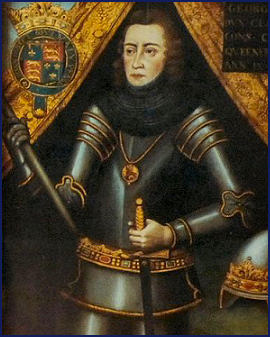
จอร์จ แพลนแทเจเนต ดยุกที่ 1 แห่งแคลเรนซ์

จอร์จ แพลนแทเจเนต ดยุกที่ 1 แห่งแคลเรนซ์ (; 21 ตุลาคม ค.ศ. 1449 – 18 กุมภาพันธ์ ค.ศ. 1478) เป็นบุตรชายคนที่สามของริชาร์ด แพลนแทเจเนต ดยุกที่ 3 แห่งยอร์ก และซิซิลิ เนวิลล์ และเป็นพระอนุชาของสมเด็จพระเจ้าเอ็ดเวิร์ดที่ 4 แห่งอังกฤษ|พระเจ้าเอ็ดเวิร์ดที่ 4 และพระเชษฐาของสมเด็จพระเจ้าริชาร์ดที่ 3 แห่งอังกฤษ|พระเจ้าริชาร์ดที่ 3
ดยุคแห่งแคลเรนซ์มีบทบาทสำคัญในความขัดแย้งในการอ้างสิทธิในการครองราชบัลลังก์ที่ทำให้เกิดสงครามดอกกุหลาบ และถูกประหารชีวิตในข้อหากบฏต่อแผ่นดินในการวางแผนโค่นราชบัลลังก์ของพระเชษฐาสมเด็จพระเจ้าเอ็ดเวิร์ดที่ 4 แห่งอังกฤษ|พระเจ้าเอ็ดเวิร์ดที่ 4
== วัยเยาว์ ==
จอร์จ แพลนแทเจเนตเป็นบุตรชายที่รอดชีวิตคนที่สามของริชาร์ด แพลนแทเจเนต ดยุกที่ 3 แห่งยอร์ก|ริชาร์ด แพลนแทเจเนต ดยุคแห่งยอร์กและเซซิลี เนวิลล์ ดัชเชสแห่งยอร์ก|เซซิลี เนวิลล์ เกิดเมื่อวันที่ 21 ตุลาคม ค.ศ. 1449 ที่ปราสาทดับลิน ในช่วงที่บิดากำลังทำหน้าที่เป็นข้าหลวงใหญ่แห่งไอร์แลนด์ จอร์จมีพี่น้องร่วมบิดามารดาสองคน คือ เอ็ดเวิร์ด (ต่อมาคือพระเจ้าเอ็ดเวิร์ดที่ 4 แห่งอังกฤษ) และริชาร์ด (ต่อมาคือพระเจ้าริชาร์ดที่ 3 แห่งอังกฤษ)
ดยุกแห่งยอร์ก บิดาของจอร์จเป็นบุคคลสำคัญในสงครามดอกกุหลาบ โดยเป็นผู้ท้าทายฝ่ายราชวงศ์แลงคัสเตอร์|แลงคัสเตอร์ด้วยการอ้างสิทธิ์ในบัลลังก์อังกฤษจนถูกสังหารในยุทธการเวคฟิลด์|สมรภูมิเวคฟิลด์ในเดือนธันวาคม ค.ศ. 1460 ศีรษะของเขาถูกสวมมงกุฎกระดาษเป็นการเยาะเย้ยและถูกเสียบประจานที่มิกเคิลเกตในเมืองยอร์ก เอ็ดมันด์ เอิร์ลแห่งรัตแลนด์ บุตรชายคนที่สองของดยุคก็ถูกสังหารในสมรภูมิเดียวกัน เพื่อความปลอดภัยมารดาของจอร์จได้ส่งตัวจอร์จกับน้องชาย คือ ริชาร์ด ไปแคว้นบูร์กอญ|บูร์กอญ
เอ็ดเวิร์ด เอิร์ลแห่งมาร์ช พี่ชายของจอร์จสานต่อการอ้างสิทธิ์ในบัลลังก์ของฝ่ายราชวงศ์ยอร์ก|ยอร์กและเอาชนะฝ่ายแลงคัสเตอร์ได้ที่มอร์ติเมอร์ส์ครอสในเดือนกุมภาพันธ์ ค.ศ. 1461 จากนั้นได้ประกาศตนเป็นกษัตริย์ที่ยุทธการที่ทาวตัน|ทาวตันในยอร์กเชอร์ในวันที่ 29 มีนาคม ซึ่งตรงกับวันอาทิตย์ใบลานของปี ค.ศ. 1461 เอ็ดเวิร์ดปราบกองกำลังแลงคัสเตอร์ภายใต้การนำของดยุคแห่งซอเมอร์เซ็ตและเดินทางเข้าสู่ลอนดอนในเดือนมิถุนายน จากนั้นได้เข้ารับการสวมมงกุฎเป็นพระเจ้าเอ็ดเวิร์ดที่ 4 ที่วิหารเวสต์มินสเตอร์
== ดยุคแห่งแคลเรนซ์ ==
ไฟล์:George Plantagenet, Duke of Clarence.jpg|left|thumb|จอร์จ แพลนแทเจเนต ดยุคแห่งแคลเรนซ์
กษัตริย์คนใหม่มีความกรุณาต่อน้องชายทั้งสอง พระองค์ได้แต่งตั้งจอร์จซึ่งขณะนั้นมีอายุ 11 ปีเป็นดยุคแห่งแคลเรนซ์ในปี ค.ศ. 1461 และตั้งเป็นข้าหลวงใหญ่แห่งไอร์แลนด์ในปี ค.ศ. 1462 ส่วนริชาร์ดได้รับแต่งตั้งเป็นดยุคแห่งกลอสเตอร์ ความไม่ลงรอยกันระหว่างพี่น้องเริ่มก่อตัวขึ้นในปี ค.ศ. 1464 เมื่อพระเจ้าเอ็ดเวิร์ดแต่งตั้งเอลิซาเบธ วูดวิลล์ ภรรยาของอัศวินฝ่ายแลงคัสเตอร์เป็นพระราชินี คนในครอบครัวที่ต่ำต้อยและโลภมากของพระราชินีได้รับพระราชทานตำแหน่งใหญ่ๆ เพื่อให้สมกับฐานะใหม่ของพระนาง สร้างความผิดหวังให้แก่ขุนนางเก่าแก่ โดยเฉพาะริชาร์ด เนวิลล์ เอิร์ลที่ 16 แห่งวอริก|ริชาร์ด เนวิลล์ เอิร์ลแห่งวอริค ลูกพี่ลูกน้องและไพร่ฟ้าผู้ทรงอำนาจของกษัตริย์ที่ต่อมาเป็นที่รู้จักในชื่อ "เอิร์ลแห่งวอริคผู้สร้างกษัตริย์ (วอริค เดอะ คิงเมกเกอร์)"
ในช่วงราวปี ค.ศ. 1468 ดยุคแห่งแคลเรนซ์ตกอยู่ใต้อิทธิพลของริชาร์ด เนวิลล์ เอิร์ลแห่งวอริค และมีแผนที่จะสมรสกับอิซาเบล เนวิลล์ ดัชเชสแห่งแคลเรนซ์|อิซาเบล เนวิลล์ซึ่งเป็นธิดาคนโตและทายาทของริชาร์ด เนวิลล์ ทว่ากษัตริย์ผู้เป็นพี่ชายขัดขวางการสมรสครั้งนี้ สองหนุ่มสาวขัดขืนคำสั่งของกษัตริย์และเดินทางไปกาแล (เมือง)|กาแลเพื่อเข้ารับการทำพิธีสมรสในเดือนกรกฎาคม ค.ศ. 1469 ในเดือนมีนาคม ค.ศ. 1470 ดยุคแห่งแคลเรนซ์และพ่อตาได้แอบสนับสนุนการก่อจราจลติดอาวุธในตอนเหนือของอังกฤษ เมื่อพระเจ้าเอ็ดเวิร์ดทราบข่าวการทรยศของน้องชาย พระองค์ได้ริบตำแหน่งข้าหลวงใหญ่แห่งไอร์แลนด์ที่เคยพระราชทานให้ ดยุคแห่งแคลเรนซ์ได้หนีไปฝรั่งเศสพร้อมกับเอิร์ลแห่งวอริค ด้วยแรงสนับสนุนจากพระเจ้าหลุยส์ที่ 12 แห่งฝรั่งเศส เอิร์ลแห่งวอริคได้ถวายตัวจงรักภักดีต่อมาร์กาเรตแห่งอ็องฌู|มาร์เกอรีตแห่งอ็องฌู พระราชินีผู้ถูกปลดจากบัลลังก์ และผนึกความสัมพันธ์ด้วยการให้แอนน์ เนวิลล์ ธิดาคนรองของตนสมรสกับเอ็ดเวิร์ดแห่งเวสต์มินสเตอร์ เจ้าชายแห่งเวลส์|เอ็ดเวิร์ด แพลนแทเจเนต เจ้าชายแห่งเวลส์ของฝ่ายแลงคัสเตอร์ซึ่งเป็นทายาทของพระเจ้าเฮนรีที่ 6 แห่งอังกฤษ|พระเจ้าเฮนรีที่ 6
ในเดือนกันยายนของปีเดียวกันดยุคแห่งแคลเรนซ์และเอิร์ลแห่งวอริคได้ทำการรุกรานอังกฤษจนช่วยให้พระเจ้าเฮนรีที่ 6 พระมหากษัตริย์แห่งราชวงศ์แลงคัสเตอร์ที่ถูกปลดจากตำแหน่งได้กลับคืนสู่บัลลังก์ ทว่าไม่นานดยุคแห่งแคลเรนซ์ก็เหนื่อยหน่ายกับการบริหารการปกครองของวอริคและไม่ชอบใจตนเองที่ต่อสู้เพื่อราชวงศ์แลงคัสเตอร์ จึงแอบคืนดีกับพระเจ้าเอ็ดเวิร์ดที่ 4 ผู้เป็นพี่ชาย ในเดือนมีนาคม ค.ศ. 1471 พระเจ้าเอ็ดเวิร์ดที่ถูกขับไล่ออกจากประเทศเดินทางกลับมาอังกฤษ ดยุคแห่งแคลเรนซ์ได้ทอดทิ้งอดีตพันธมิตรอย่างเอิร์ลแห่งวอริคและต่อสู้อยู่ฝ่ายเดียวกับพี่ชายในยุทธการที่บาร์เนต|สมรภูมิบาร์เน็ตในวันที่ 14 เมษายน ค.ศ. 1471 เอิร์ลแห่งวอริคถูกพระเจ้าเอ็ดเวิร์ดสังหารในสมรภูมิดังกล่าว เช่นเดียวกับเอ็ดเวิร์ด เจ้าชายแห่งเวลส์ คู่เขยของดยุคแห่งแคลเรนซ์ พระเจ้าเอ็ดเวิร์ดได้บัลลังก์กลับคืนมาและได้ตั้งดยุคแห่งแคลเรนซ์เป็นเอิร์ลแห่งวอริคและซอลส์บรีในปี ค.ศ. 1472
ไฟล์:Cardiff castle - Eingangshalle 1c Erkerfenster.jpg|thumb|หน้าต่างกระจกสีภาพจอร์จแพลนแทเจเนตและอิซาเบล เนวิลล์ ที่ปราสาทคาร์ดิฟฟ์
ริชาร์ด ดยุคแห่งกลอสเตอร์ น้องชายคนเล็กของราชวงศ์ยอร์กมีแผนจะสมรสกับแอนน์ เนวิลล์ ชายาม่ายของเอ็ดเวิร์ด เจ้าชายแห่งเวลส์ แต่ดยุคแห่งแคลเรนซ์ไม่ต้องการแบ่งทรัพย์สินที่ดินอันกว้างใหญ่ไพศาลของเอิร์ลแห่งวอริคกับน้องชายจึงได้นำตัวน้องสาวภรรยาไปซ่อน ความพยายามของเขาถูกทำลายเมื่อริชาร์ดสืบจนรู้ว่าแอนน์อยู่ที่ไหนและให้การคุ้มกันแอนน์จนเดินทางไปถึงสถานที่คุ้มภัยแห่งนักบุญมาร์ตินในฟิลด์ สุดท้ายสองพี่น้องคืนดีกัน ริชาร์ดได้สมรสกับแอนน์ เนวิลล์ ขณะที่ในการแบ่งทรัพย์สินที่ดินของเอิร์ลแห่งวอริค ดยุคแห่งแคลเรนซ์ได้ส่วนแบ่งที่เยอะกว่า
การสมรสของดยุคแห่งแคลเรนซ์กับอิซาเบล เนวิลล์ได้ให้กำเนิดทายาทที่รอดชีวิตสองคน เป็นธิดาหนึ่งคน คือ มาร์กาเร็ต โพล เคาน์เตสแห่งซอลส์บรี|มาร์กาเร็ต เคาน์เตสแห่งซอลส์บรี และบุตรชายหนึ่งคน คือ เอ็ดเวิร์ด แพลนทาเจเน็ท เอิร์ลแห่งวอริคที่ 17|เอ็ดเวิร์ด เอิร์ลแห่งวอริค อิซาเบล เนวิลล์ถึงแก่กรรมในเดือนธันวาคม ค.ศ. 1476 เพียงสองเดือนหลังให้กำเนิดริชาร์ด บุตรชายที่อายุสั้น ภายหลังดยุคแห่งแคลเรนซ์คิดการใหญ่หวังจะสมรสกับมารี ทายาทแห่งบูร์กอญ แต่ถูกพระเจ้าเอ็ดเวิร์ดที่ 4 ขัดขวางการสมรส ย้ำแผลเก่าให้ดยุคแห่งแคลเรนซ์กลับมาคิดคดต่อพี่ชายอีกครั้ง
== การเสียชีวิต ==
มีบันทึกว่าดยุคแห่งแคลเรนซ์มีภาวะหวาดระแวง เขาบอกตัวเองว่าภรรยาของตนถูกแองแกเรตต์ ทวีนโฮผู้เป็นข้ารับใช้วางยาพิษ เธอถูกนำตัวขึ้นศาลที่วอริค เธอถูกตัดสินให้มีความผิดโดยคณะลูกขุนที่ถูกดยุคแห่งแคลเรนซ์ควบคุมและถูกจับแขวนคอ มีบันทึกว่าดยุคแห่งแคลเรนซ์ได้ปล่อยข่าวลือว่าพระเจ้าเอ็ดเวิร์ดเป็นบุตรนอกสมรสที่เกิดจากการสมรสอันผิดกฎหมายของดัชเชสเซซิลีแห่งยอร์กกับพลธนูเบลย์บอร์น และมีบันทึกว่าเขาคาใจเรื่องความสมบูรณ์ทางกฎหมายในการสมรสของพระเจ้าเอ็ดเวิร์ดกับพระราชินีเอลิซาเบธ วูดวิลล์
กษัตริย์ผู้เป็นพี่ชายได้ทำการเตือนน้องชายด้วยการกล่าวหาจอห์น สแตซีย์ คนในครัวเรือนของดยุคแห่งแคลเรนซ์ว่าใช้อาคมมนตร์ดำจนถูกตัดสินให้ประหารชีวิต ดยุคแห่งแคลเรนซ์ได้ปรากฏตัวที่ห้องประชุมสภาในเวสต์มินสเตอร์และยืนกรานให้นักบวชอ่านคำตัดสินว่าสแตซีย์ไม่มีความผิด เชื่อกันว่าเขาเป็นผู้ชักใยอยู่เบื้องหลังการลุกฮือในเคมบริดจ์เชอร์ พระเจ้าเอ็ดเวิร์ดที่หมดความอดทนและถูกโน้มน้าวจนเชื่อว่าดยุคแห่งแคลเรนซ์หมายตาบัลลังก์ของพระองค์ได้กล่าวหาน้องชายของตนว่าทำตัวอยู่เหนือกฎหมายจากกรณีแขวนคอแองแกเรตต์ ทวีนโฮ จึงมีพระบัญชาให้จับกุมตัวดยุคและส่งตัวไปจองจำที่หอคอยแห่งลอนดอนด้วยข้อหาทรยศต่อประเทศ
ในเดือนมกราคม ค.ศ. 1478 กษัตริย์พิจารณาคดีการจับกุมน้องชายต่อหน้าสภานิติบัญญัติ ทั้งสองสภาของสภานิติบัญญัติผ่านร่างกฎหมายริบทรัพย์ของผู้ก่อกบฏและมีคำตัดสินให้ประหารชีวิตดยุคแห่งแคลเรนซ์ในวันที่ 7 กุมภาพันธ์ ค.ศ. 1478 ทว่าการประหารชีวิตเกิดขึ้นอย่างลับๆ ในหอคอยแห่งลอนดอนในวันที่ 18 กุมภาพันธ์ ขณะดยุคแห่งแคลเรนซ์มีอายุได้ 28 ปี ร่างของเขาถูกส่งไปวิหารทูว์กส์บรีเพื่อฝังเคียงข้างอิซาเบล เนวิลล์ผู้เป็นภรรยา ต่อมาร่างของเขาได้ถูกขุดขึ้นมาและพบว่าไม่มีร่องรอยของการตัดหัวซึ่งเป็นวิธีการทั่วไปที่ใช้ในการประหารชีวิตขุนนางในยุคนั้น จึงเกิดเรื่องเล่าว่าการประหารชีวิตของเขาถูกจัดขึ้นในหอคอยโบวเยอร์ด้วยการจับกดในถังมาล์มซีย์ไวน์
เอ็ดเวิร์ด เอิร์ลแห่งวอริค บุตรชายของดยุคแห่งแคลเรนซ์ ด้วยมีสายเลือดใกล้ชิดกับบัลลังก์จึงถูกพระเจ้าเฮนรีที่ 7 แห่งอังกฤษ|พระเจ้าเฮนรีที่ 7 จับขังไว้ในหอคอยแห่งลอนดอนและถูกประหารชีวิตในเดือนพฤศจิกายน ค.ศ. 1499 ด้วยข้อหาทรยศ มาร์กาเร็ต เคาน์เตสแห่งซอลส์บรี ธิดาของดยุคแห่งแคลเรนซ์ซึ่งเป็นแพลนแทเจเนตคนสุดท้ายถูกพระเจ้าเฮนรีที่ 8 แห่งอังกฤษ|พระเจ้าเฮนรีที่ 8 ประหารชีวิตในวันที่ 27 พฤษภาคม ค.ศ. 1541 เช่นเดียวกับเฮนรี โพล บารอนมอนตากู บุตรชายคนโตของเธอ
== บรรดาศักดิ์ ==
* ค.ศ. 1461 ดยุคแห่งแคลเรนซ์ และอัศวินแห่งการ์เตอร์
* ค.ศ. 1462 ข้าหลวงใหญ่แห่งไอร์แลนด์
* ค.ศ. 1472 เอิร์ลแห่งซอลสบรี
== อ้างอิง ==
* George Plantagenet, Duke of Clarence 1449-1478
* George Plantagenet, duke of Clarence
* The Peerage.com
* pages 136 & 137
* page 65
== ดูเพิ่ม ==
* สงครามดอกกุหลาบ
* ราชวงศ์ยอร์ค
หมวดหมู่:บุคคลที่เกิดในปี พ.ศ. 1992
หมวดหมู่:รัชทายาทอังกฤษ
หมวดหมู่:ขุนนางอังกฤษ
หมวดหมู่:บุคคลในสงครามดอกกุหลาบ
หมวดหมู่:บุคคลในคริสต์ศตวรรษที่ 15
หมวดหมู่:นักการทหารชาวอังกฤษ
หมวดหมู่:ผู้ถูกประหารชีวิตในอังกฤษ
หมวดหมู่:ราชวงศ์ยอร์ก
หมวดหมู่:ดยุกแห่งแคลเร็นซ์
หมวดหมู่:บุคคลจากเทศมณฑลดับลิน
หมวดหมู่:เอิร์ลแห่งซอลสบรี
หมวดหมู่:ไนต์ออฟเดอะการ์เตอร์